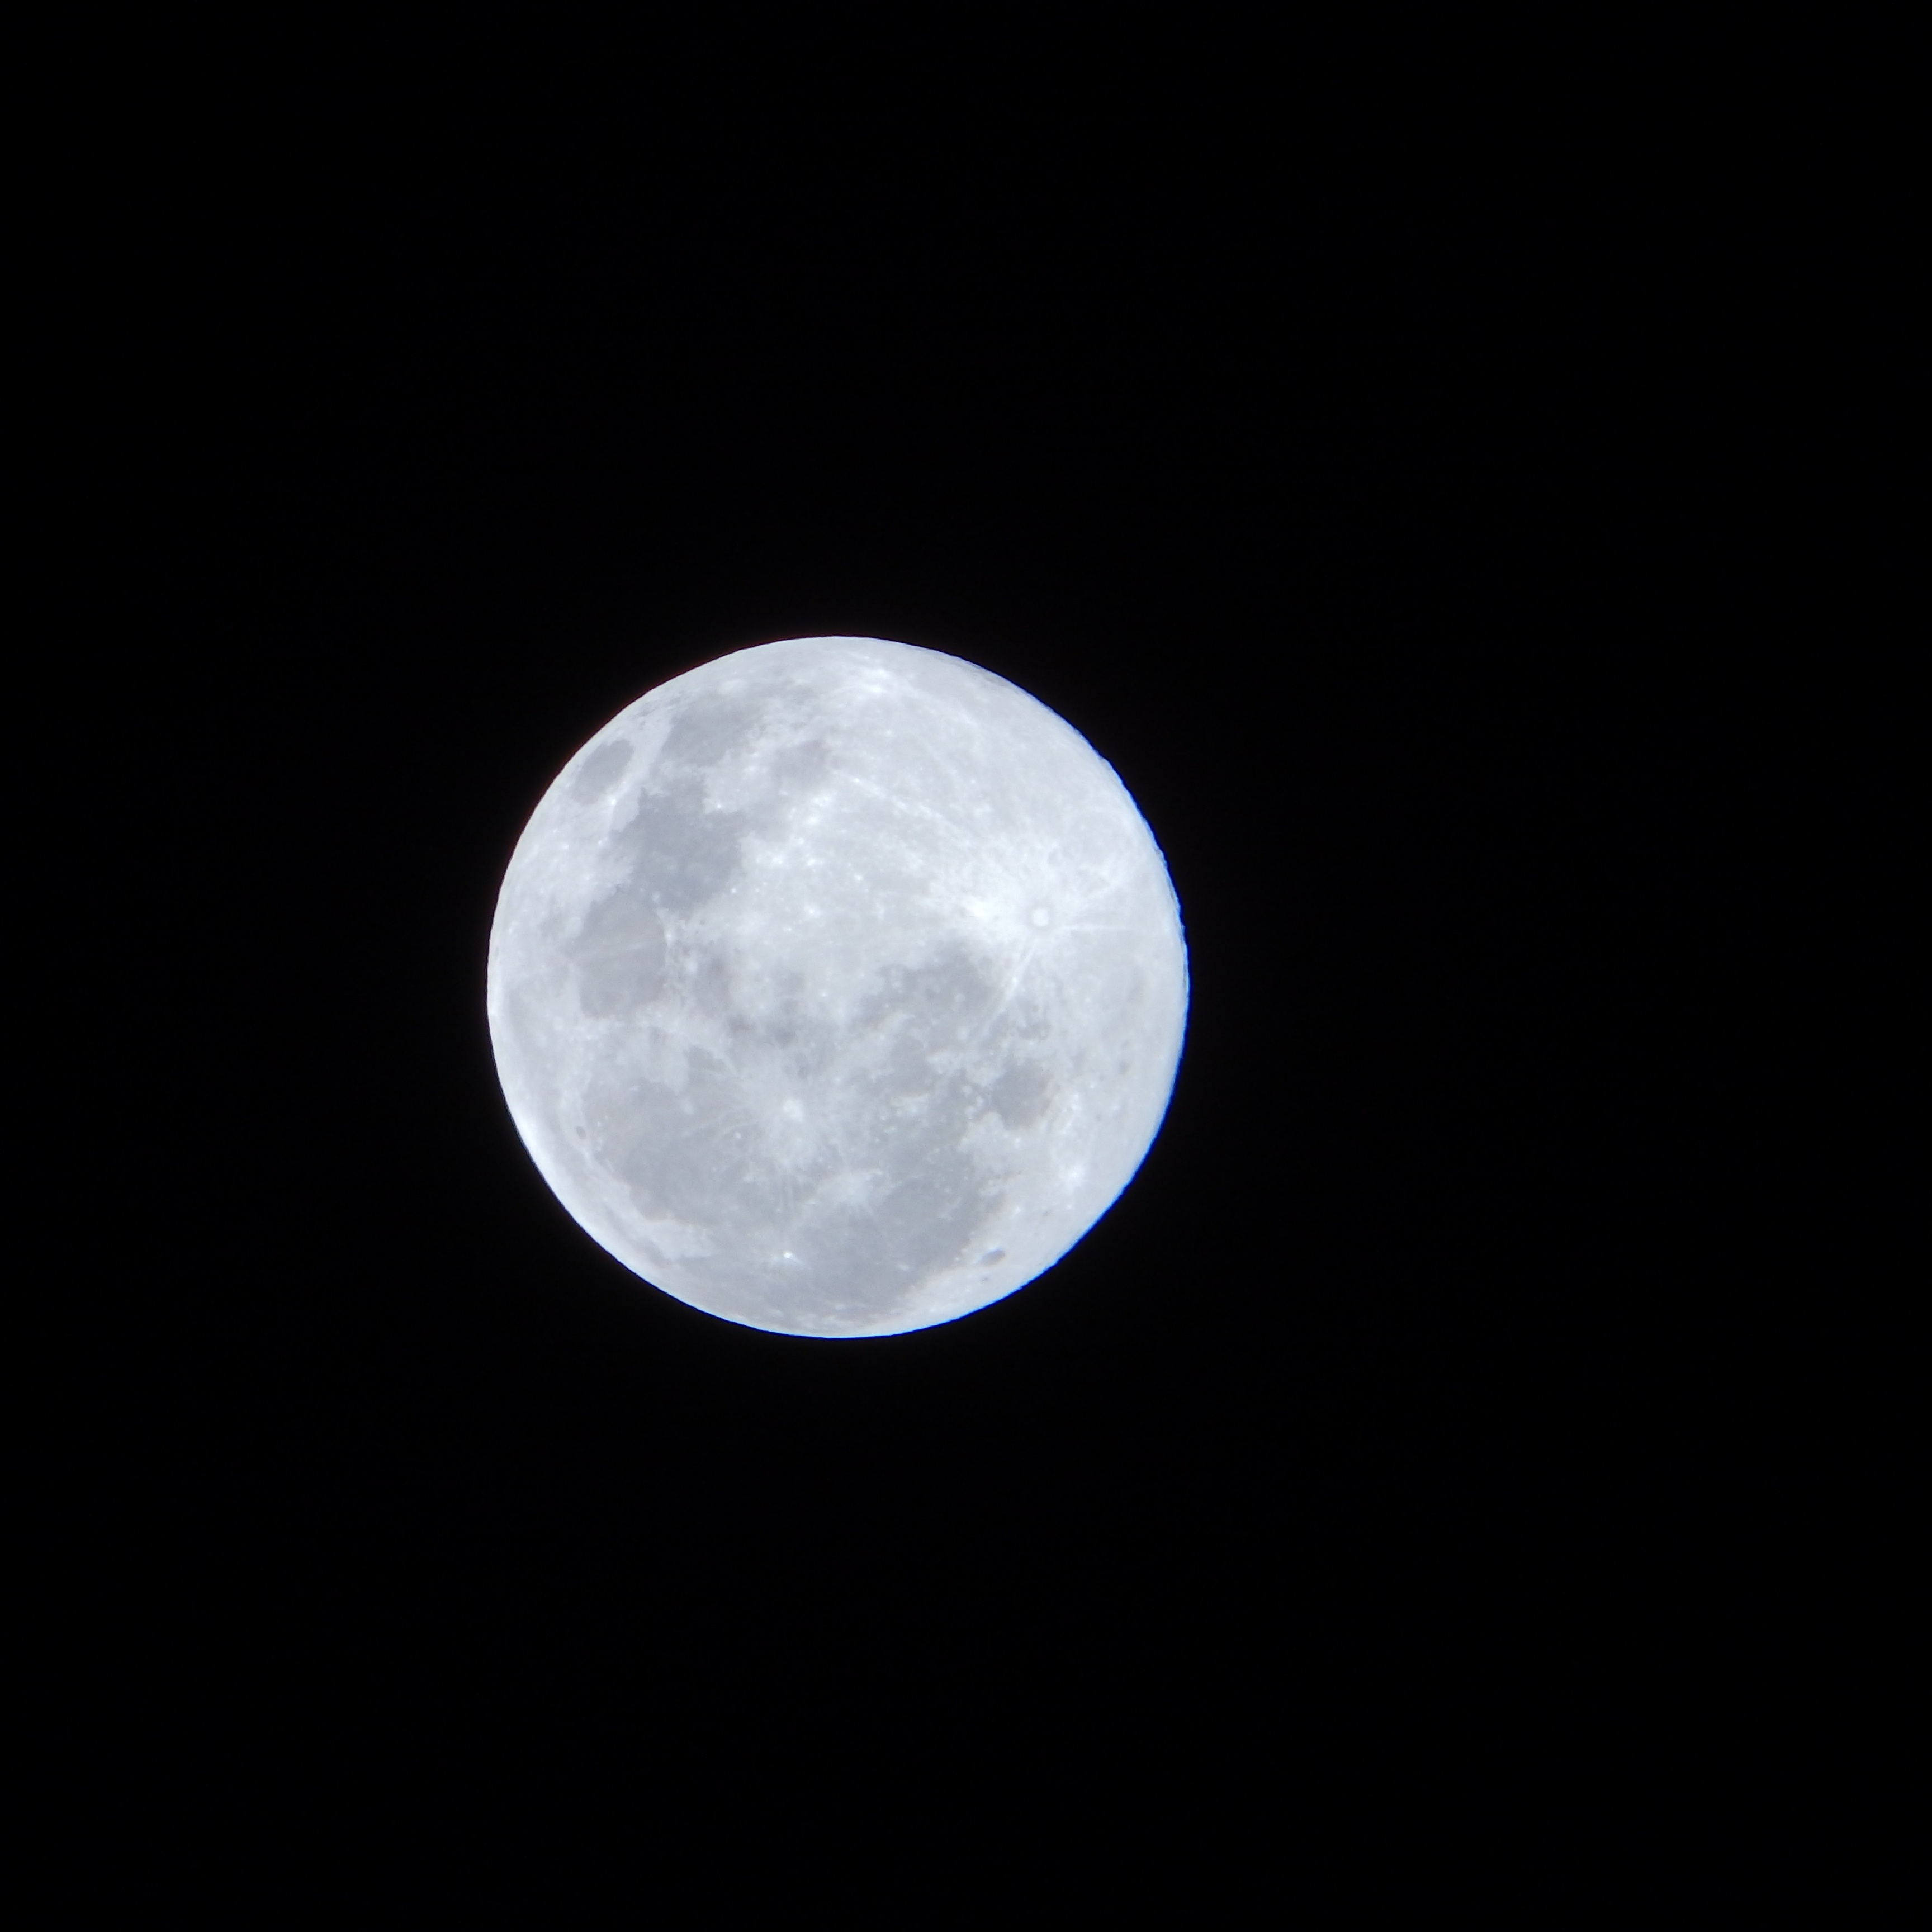
nature, light, sky, white, night, star, cosmos, atmosphere, dark, space, crater, black, moon, full moon, moonlight, circle, surface, astronomy, universe, nightsky, bright, lunar, sphere, planet, midnight, celestial, orbit, astronomical object